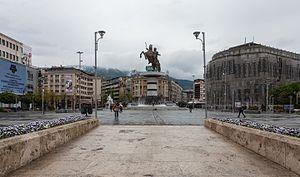
La place de Macédoine est la place centrale de Skopje, la capitale de la République de Macédoine du Nord. Elle couvre 18 500 m², ce qui en fait la plus vaste place du pays.